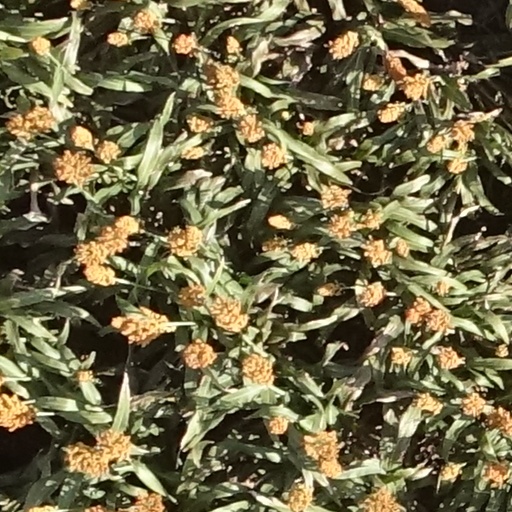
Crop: sorghum